Harry Jackson (politician)

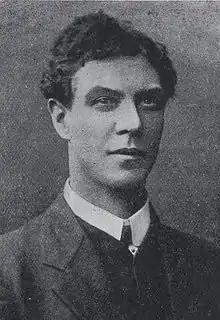

Harry Jackson (23 July 1873 – 1 July 1951) was an Australian politician who represented the South Australian House of Assembly seats of Stanley from 1906 to 1915 and Port Pirie from 1915 to 1918. He represented the United Labor Party until the 1917 Labor split, when he was expelled and joined the splinter National Party. He served as Speaker of the South Australian House of Assembly from 1911 to 1912.